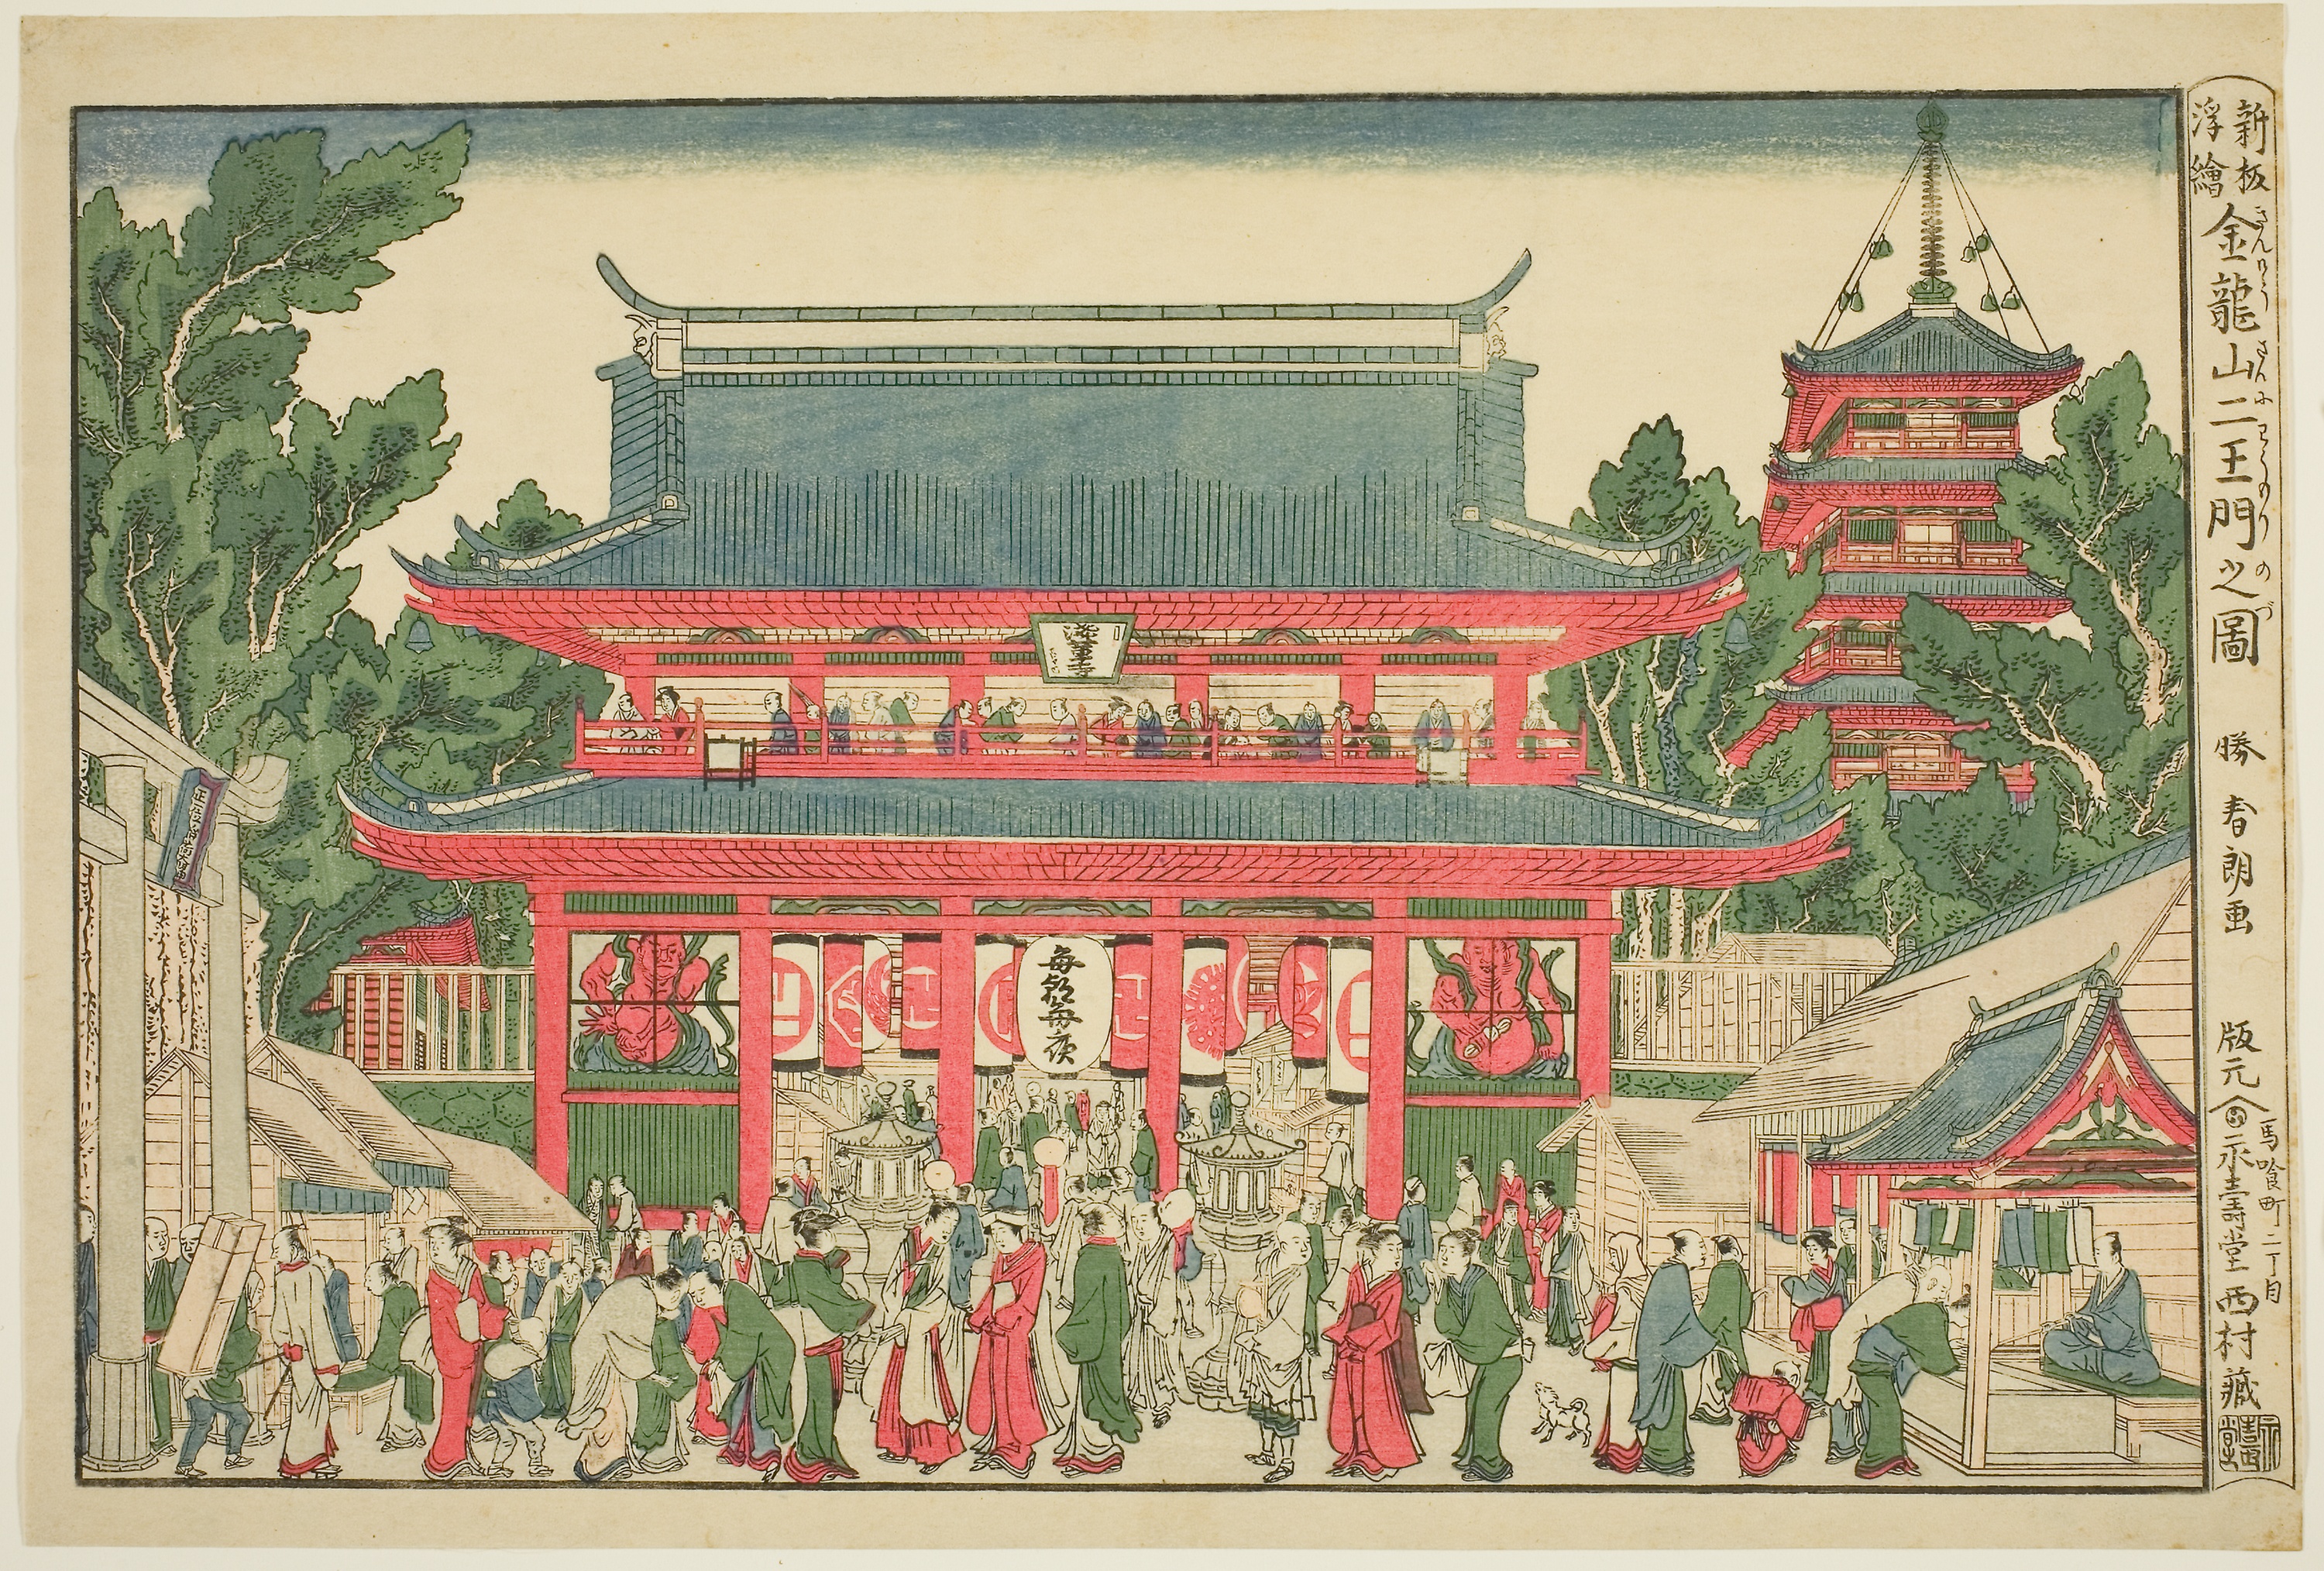
landmark, history, art, chinese architecture, tapestry, temple, miniature, painting